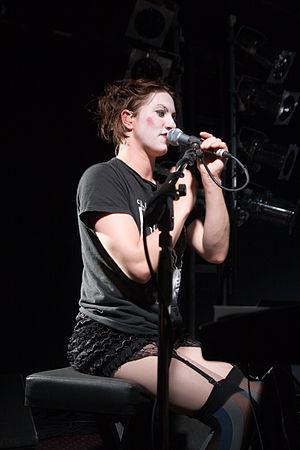
Le dark cabaret peut être décrit comme un genre correspondant au thème et à l'ambiance du cabaret, il s'appuie sur l’esthétique du décadent et s'inspire des mouvements gothique et punk des années 1970.